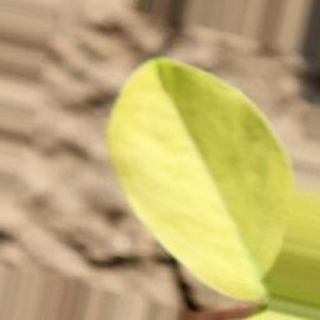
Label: groundnut_nutrition_deficiency